Keijo (manga)

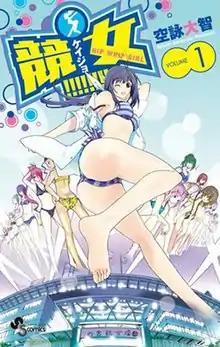
First volume cover

, also known as Hip Whip Girl, is a Japanese manga series written and illustrated by . It was serialized in Shogakukan's manga magazine "Weekly Shōnen Sunday" from July 2013 to April 2017, with its chapters collected in 18 volumes. It follows a gymnast participating in a fictional women-only contact sport, where players use only their breasts and buttocks to tackle opponents. An anime television series adaptation produced by Xebec aired from October to December 2016.